Alfred Austin

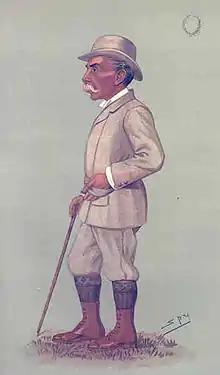
Austin caricatured by Spy for "Vanity Fair", 1896

Austin was the subject of a Vanity Fair cartoon by Spy published on 20 February 1896.